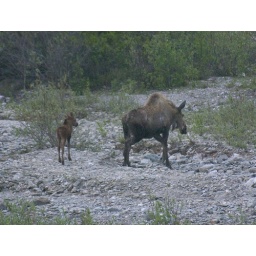
A moose cow and her cub in Denali Nat'l. Park